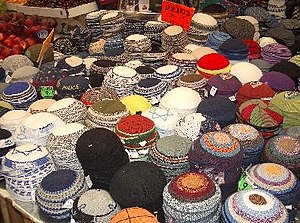
Kalot
Kalotter
Kalotter. Lietuvių: Jarmulkos. Bahasa
En kalot er en slags tætsiddende hovedbeklædning, der kun dækker issen. Kalotter fæstnes ofte med en hårnål eller lignende.